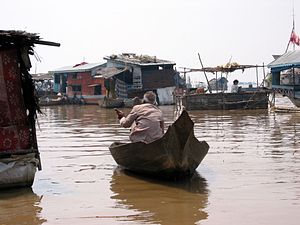
Cambodja / Naturgeografi / Vand og vandløb
Floden og søen Tonlé Sap